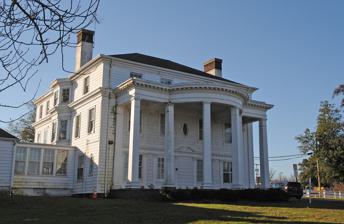
Building: MacLeod–Rice House
Country: United States of America
Year built: 1894
United States historic place MacLeod–Rice House U.S. National Register of Historic Places New Jersey Register of Historic Places Show map of Monmouth County, New Jersey Show map of New Jersey Show map of the United States Location 900 Leonardville Road, Middletown Township, New Jersey Coordinates 40°24′38.6″N 74°03′18.4″W / 40.410722°N 74.055111°W / 40.410722; -74.055111 ( MacLeod–Rice House ) Built 1894 ( 1894 ) , 1915 Architect L. Jerome Aimar; Thomas Emery; Ernest A. Arend Architectural style Colonial Revival NRHP reference No. 100003203 NJRHP No. 5680 Significant dates Added to NRHP December 3, 2018 Designated NJRHP October 10, 2018 The MacLeod–Rice House , also known as Croydon Hall , is located at 900 Leonardville Road in the Leonardo section of Middletown Township in Monmouth County, New Jersey , United States. The historic Colonial Revival house was added to the National Register of Historic Places on December 3, 2018, for its significance in architecture. Donald W. MacLeod had the T. Burdge homestead converted to feature Queen Anne architecture by architect L. Jerome Aimar in 1894. Architect Thomas Emery designed a library addition in 1901. After MacLeod's death in 1901, Melvin A. Rice married his widow. Rice had the house design changed to feature Colonial Revival style by architect Ernest A. Arend in 1915. A large, two-story curved portico was added. In the 1940s, it was used as a school, and known as the Croydon Hall Academy. See also National Register of Historic Places listings in Monmouth County, New Jersey References